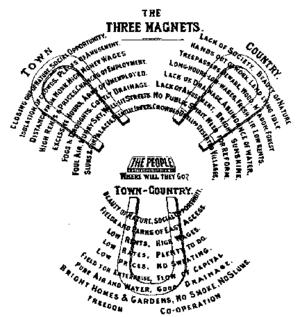
Ebenezer Howard, né le 29 janvier 1850 à Londres et mort le 1ᵉʳ mai 1928 à Welwyn Garden City, est un urbaniste britannique. L'homme mérite d'être mentionné pour l'influence durable qu'il a exercée sur la conception des villes.
La cité-jardin est un concept théorisé par l'urbaniste britannique Ebenezer Howard en 1898, dans son livre To-morrow : A peaceful path to real reform. C'est une manière de penser la ville qui s'oppose à la ville industrielle polluée et dont on ne contrôle plus le développement pendant la révolution industrielle et qui s'oppose également à la campagne. Son concept est mis en application par Raymond Unwin dans la réalisation des villes de Letchworth Garden City et de Welwyn Garden City, au nord de Londres, ainsi que d'une « banlieue-jardin » immédiatement au nord du quartier londonien de Hampstead, baptisée Hampstead Garden Suburb. Puis le modèle se répand un peu partout dans le monde.